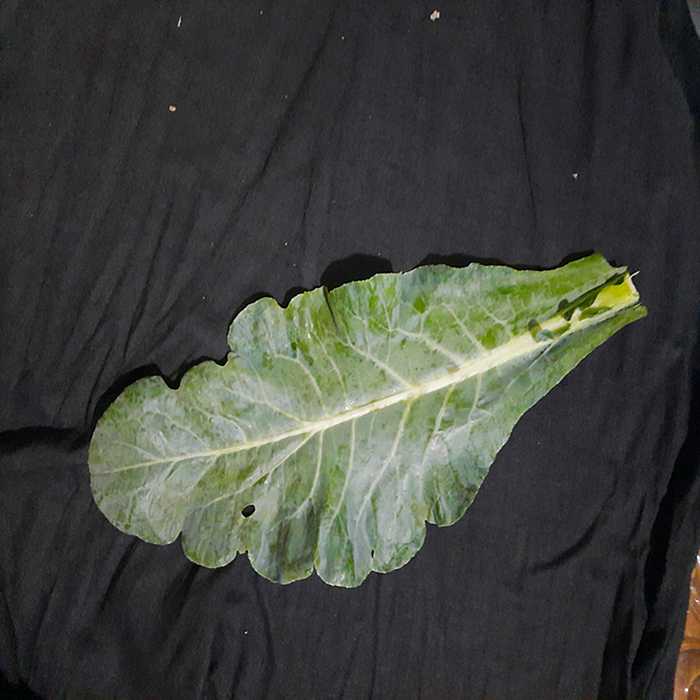
Plant: Cauliflower
Label: Fresh leaf